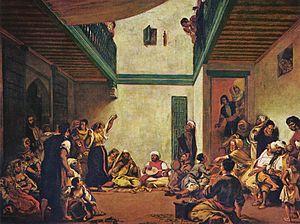
9 février, Gabon : traité entre l’amiral français Édouard Bouët-Willaumez et le chef Kowè Rapontchombo qui reconnait à la France le droit d’installer un comptoir sur la rive gauche de l’estuaire du Komo.
Le voyage de sept mois, effectué entre janvier et juin 1832, au Maghreb et en Andalousie est un événement majeur de la vie du peintre Eugène Delacroix. Sur des simples carnets, il note ses sensations prises sur le vif, ses réflexions et son expérience au jour le jour, tant en les écrivant qu'en les dessinant combinant les deux expressions à la perfection.
La Convivencia est un concept qui a été utilisé par les historiens de l'Espagne au XXᵉ siècle, mais a été très controversé comme anachronique puis abandonné par la plupart au XXIᵉ siècle, pour évoquer une période de l'histoire médiévale de la péninsule Ibérique pendant laquelle la coexistence entre musulmans, juifs et chrétiens se serait déroulée dans un état de relative paix confessionnelle et de tolérance religieuse, et durant laquelle les échanges culturels étaient nombreux.
Les Juifs séfarades ou simplement Séfarades ou Sefardim, sont les membres des communautés juives historiques habitant ou issus de la péninsule Ibérique. Au Moyen Âge, avant leur expulsion en 1492 par les autorités chrétiennes à la suite de la Reconquista, ils ont participé au foisonnement créatif et culturel d’Al-Andalus, caractérisé par un contexte multiculturel fécond à la fois musulman, chrétien et juif dans les domaines de la philosophie, de la poésie et des sciences. Ils y ont également développé une culture, un mode de vie et une langue propres, le judéo-espagnol, ainsi qu'une liturgie spécifique.